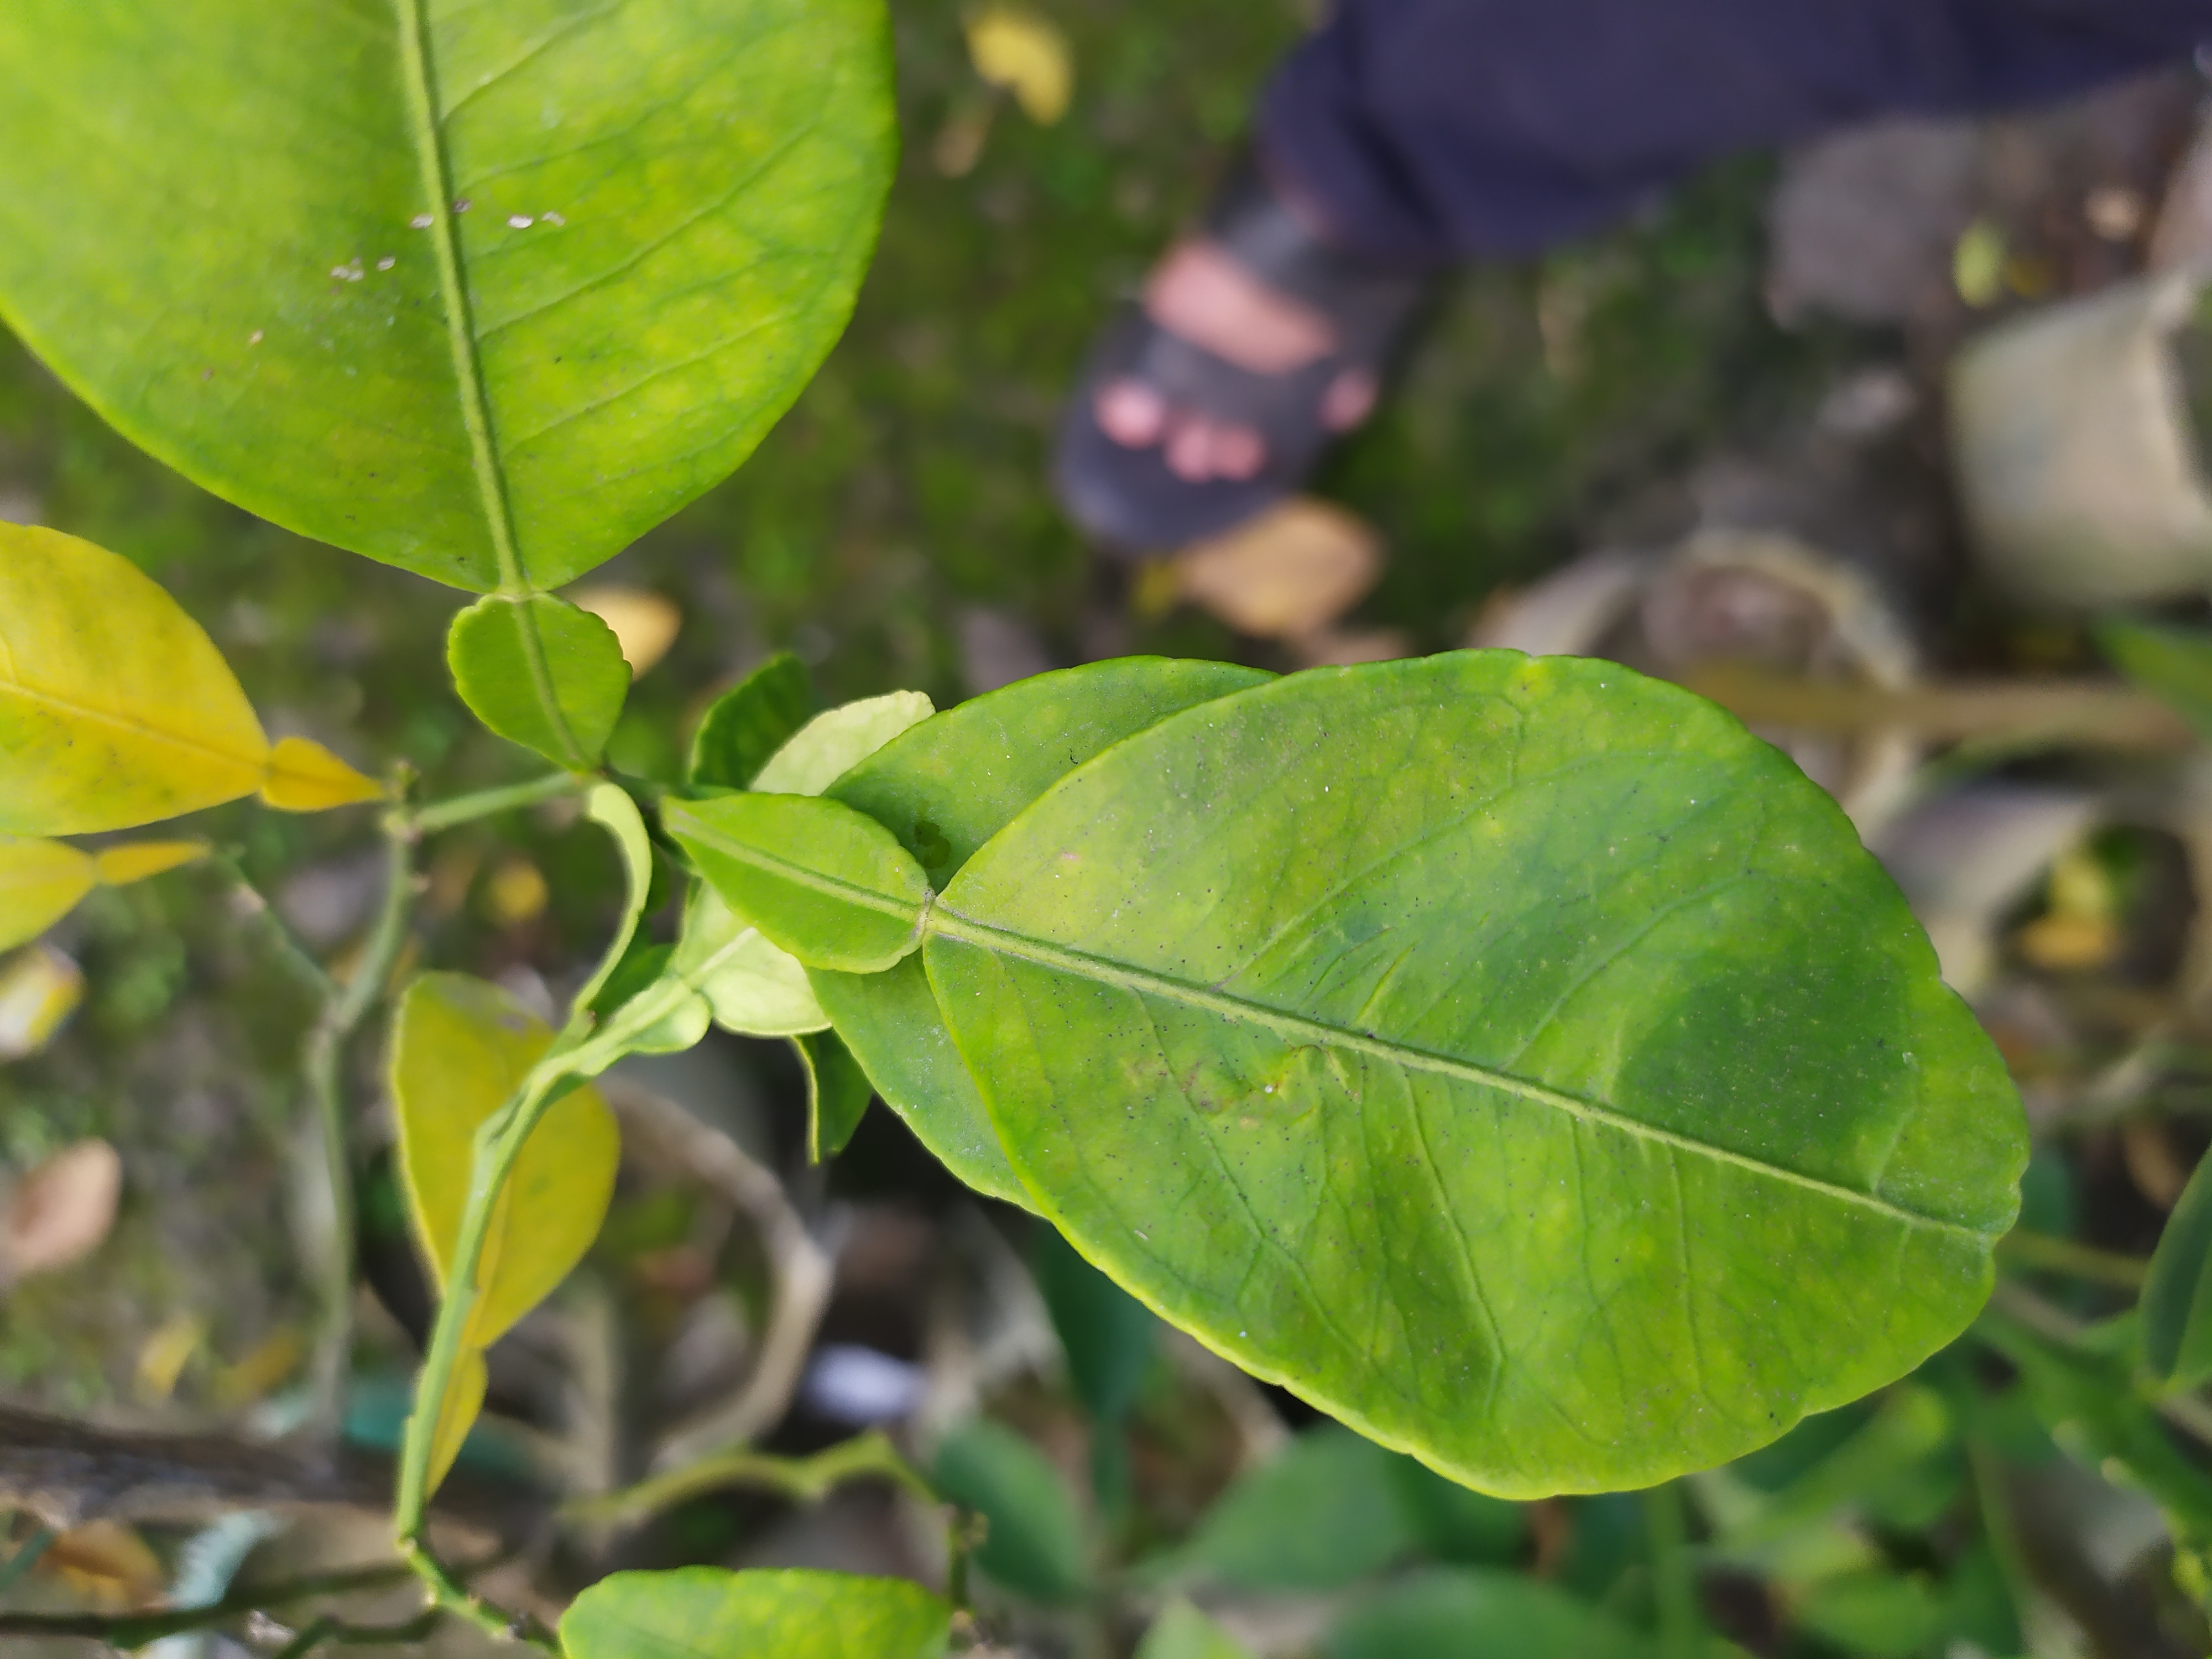
Mandarin leaf variety: Nagpuri